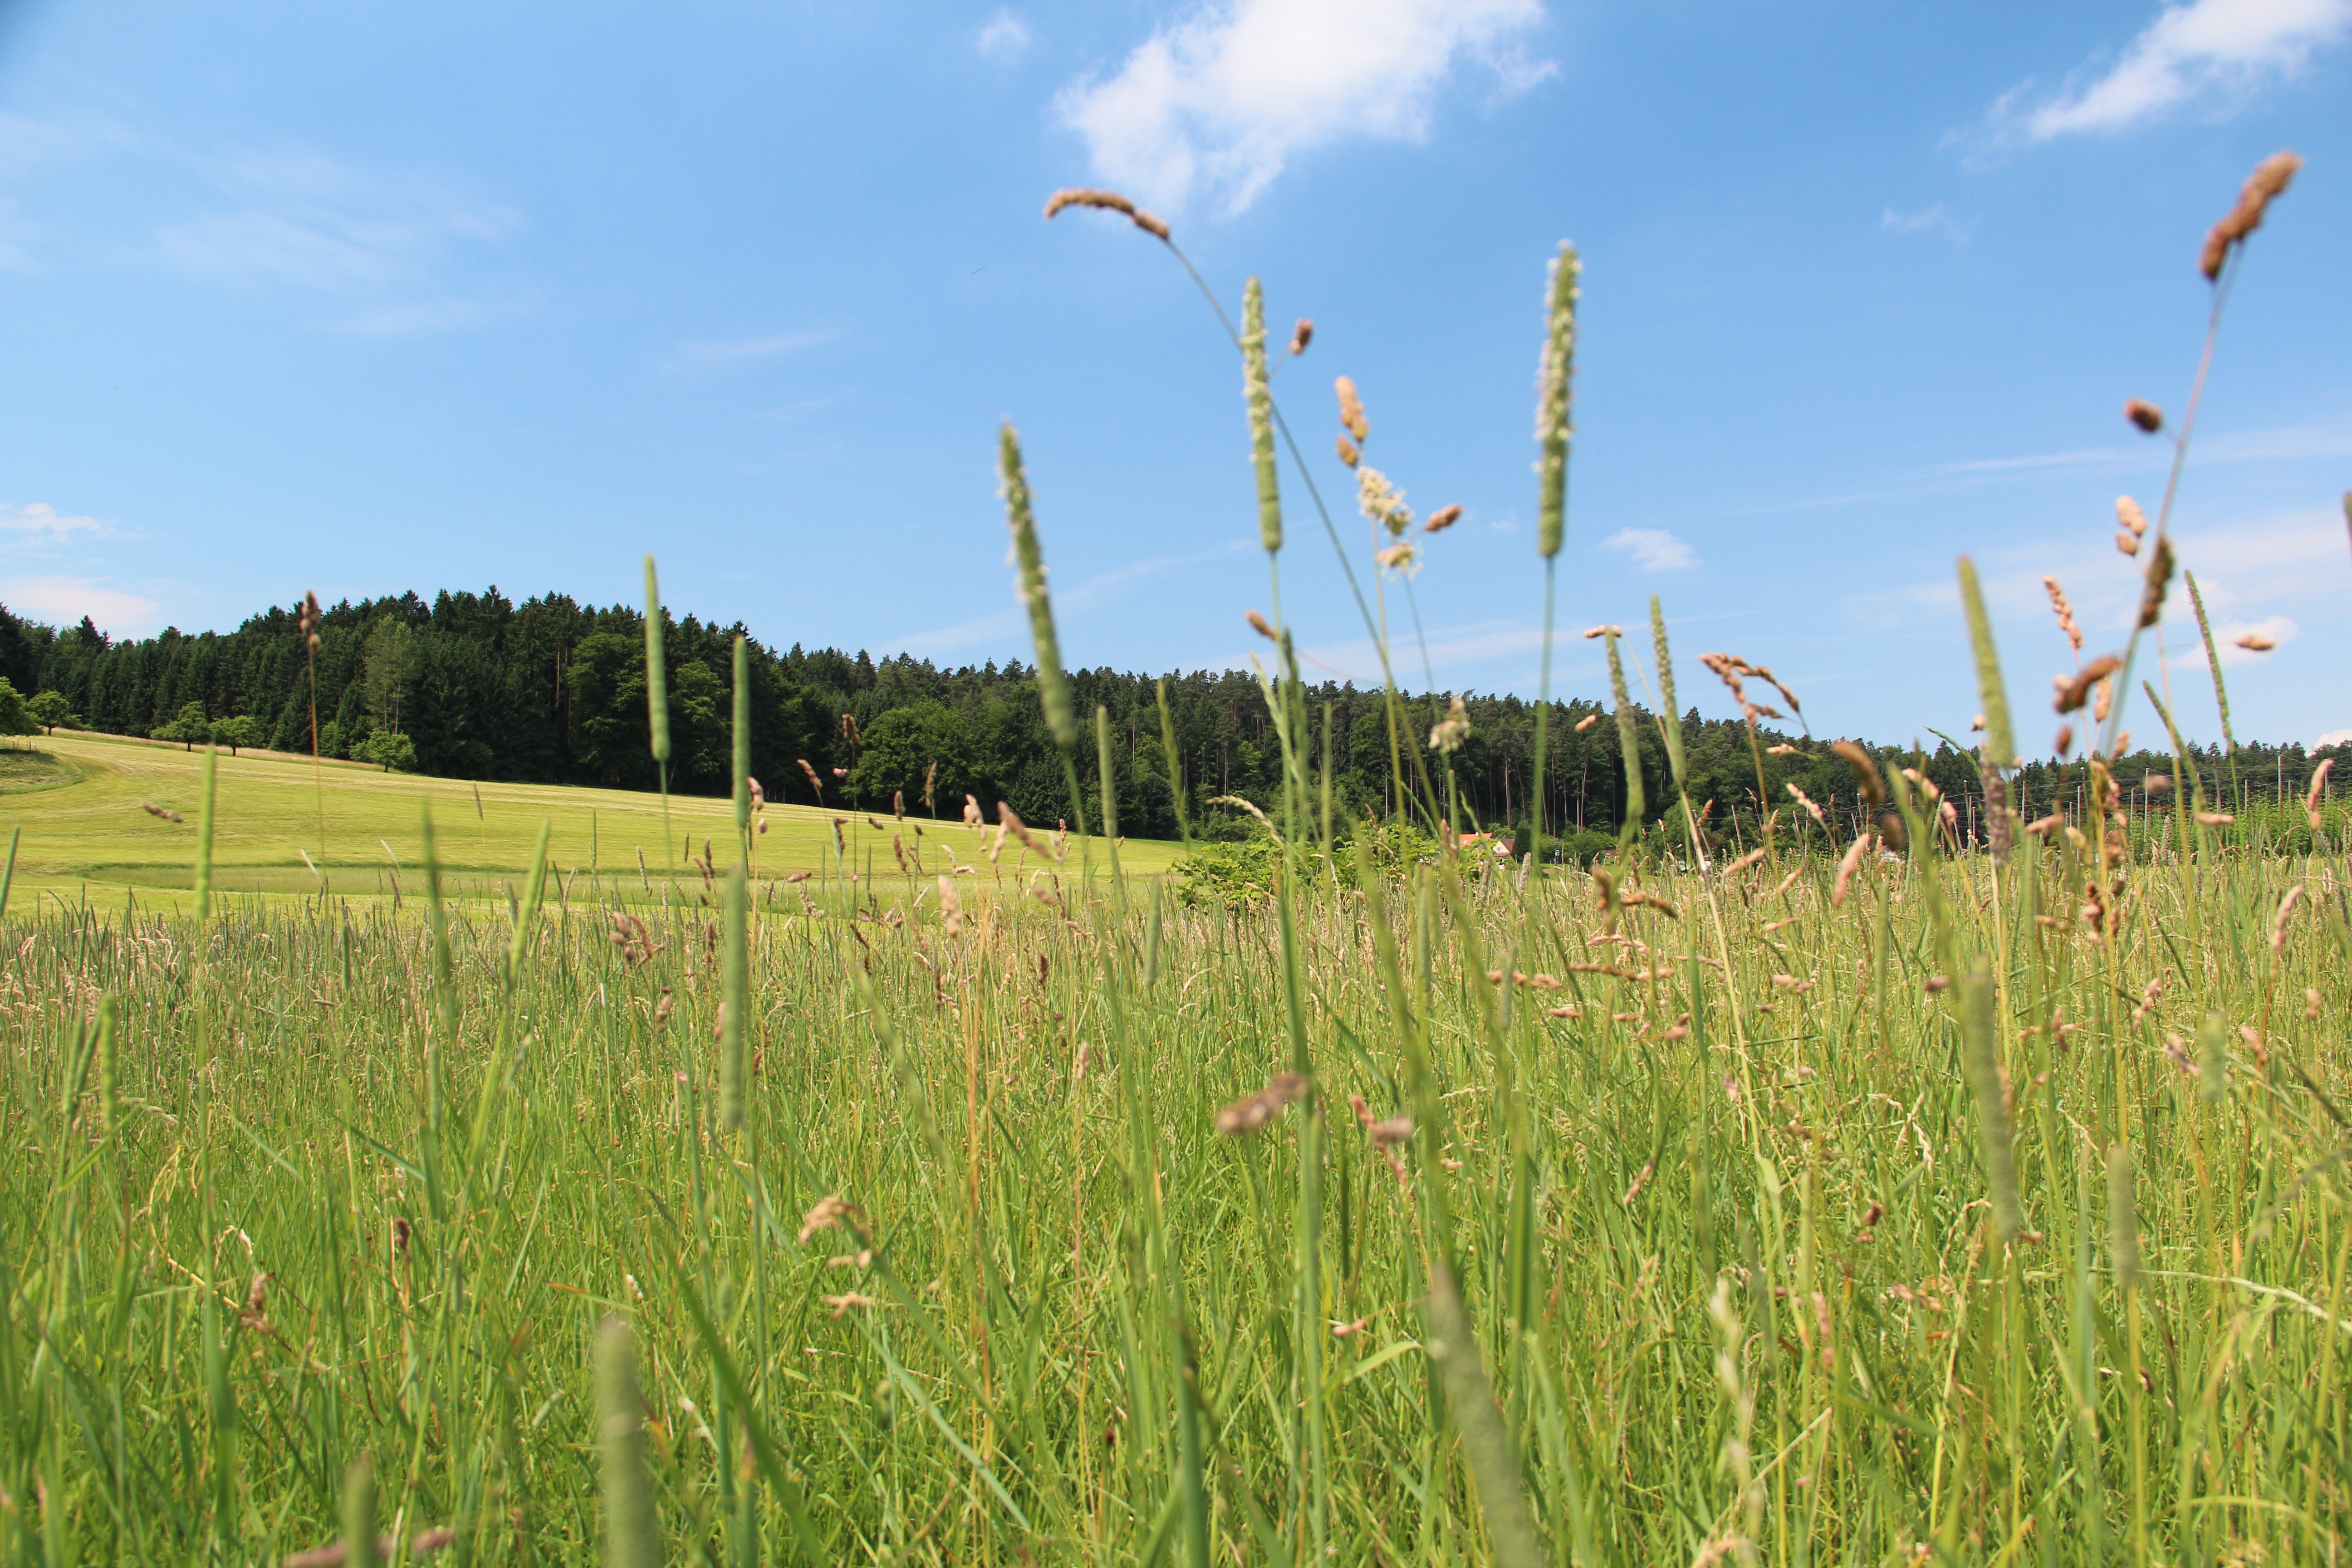
landscape, forest, grass, marsh, sky, field, lawn, meadow, prairie, flower, wind, summer, crop, pasture, blue, agriculture, plain, fields, grassland, wetland, habitat, idyll, ecosystem, steppe, rural area, paddy field, natural environment, grass family, phragmites, land lot